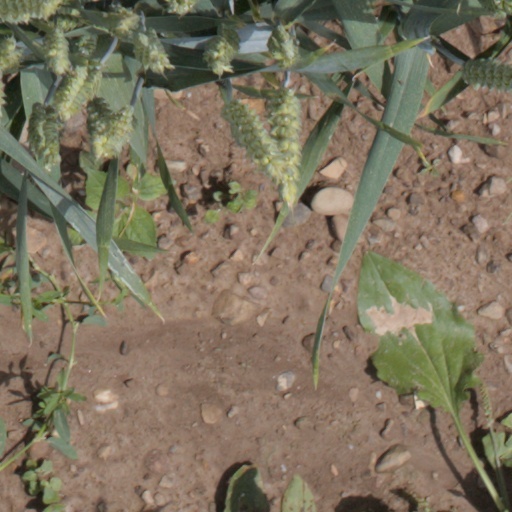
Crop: wheat